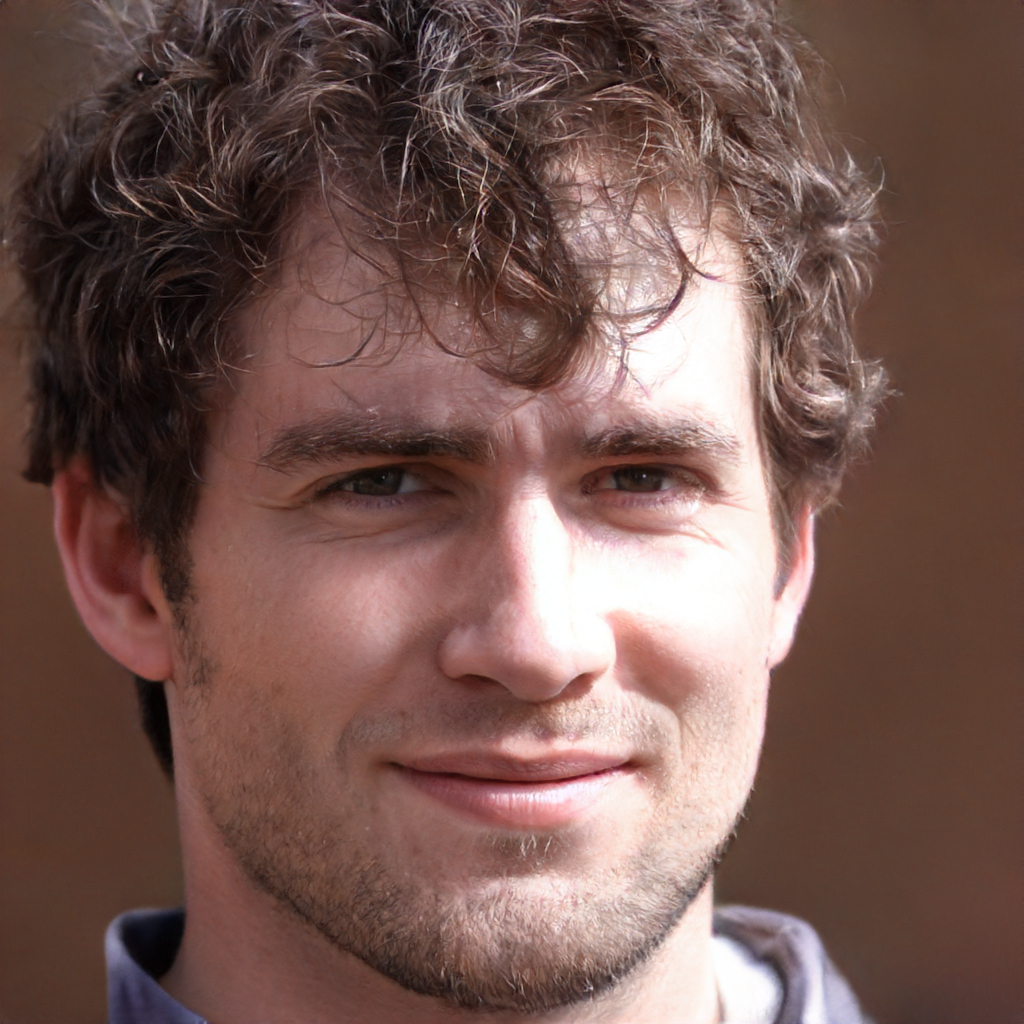
Gender: Male